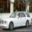
Label: automobile